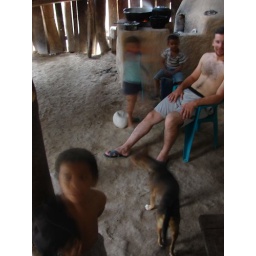
Los chevallos in the kitchen at Arlen's house